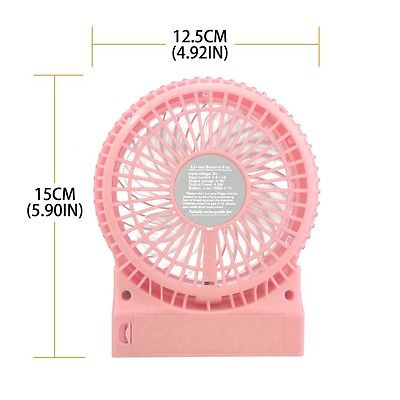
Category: fan